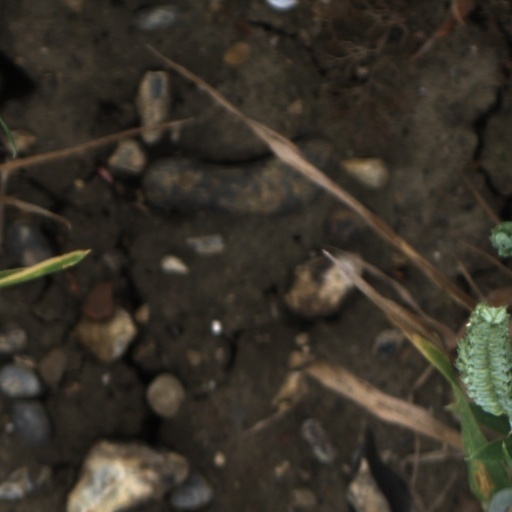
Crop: wheat